Street Wars (TV series)

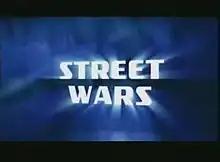

Street Wars (sometimes named Street Law) was a police reality television programme produced by Raw Cut TV for British Sky Broadcasting and broadcast on Sky1. A spin-off of "Road Wars", Street Wars began in 2005 and followed the Tactical Team from Kent Police in Medway, Kent and the Tactical Support Group from the Police Service of Northern Ireland in Derry, Northern Ireland. The programme also followed Surrey Police for a short while around Guildford, Surrey. The footage from the two teams is combined with video footage from CCTV cameras and police forces from around the world. The series is narrated by Lee Boardman. There are 15 editions of approximately 46 minutes each.